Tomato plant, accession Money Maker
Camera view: horizontal (90 deg, fisheye); turntable rotation: 120 degrees
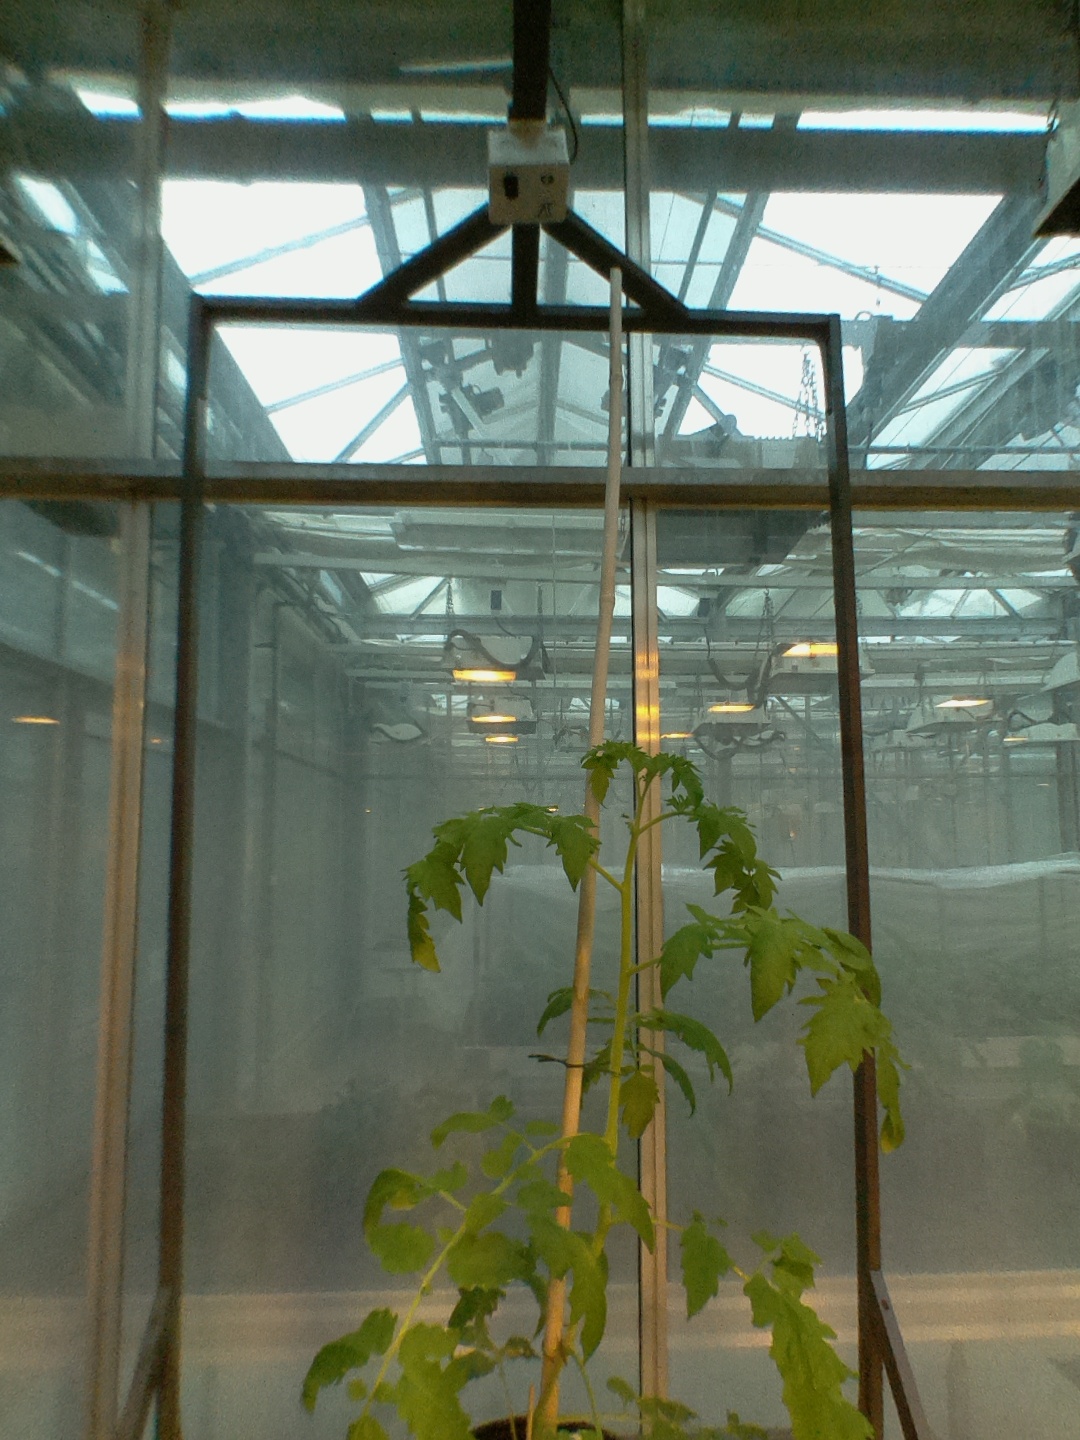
BBCH growth stage 53: 3 inflorescences visible